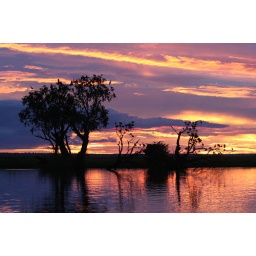
Sunset over bird roost on the Chobe river